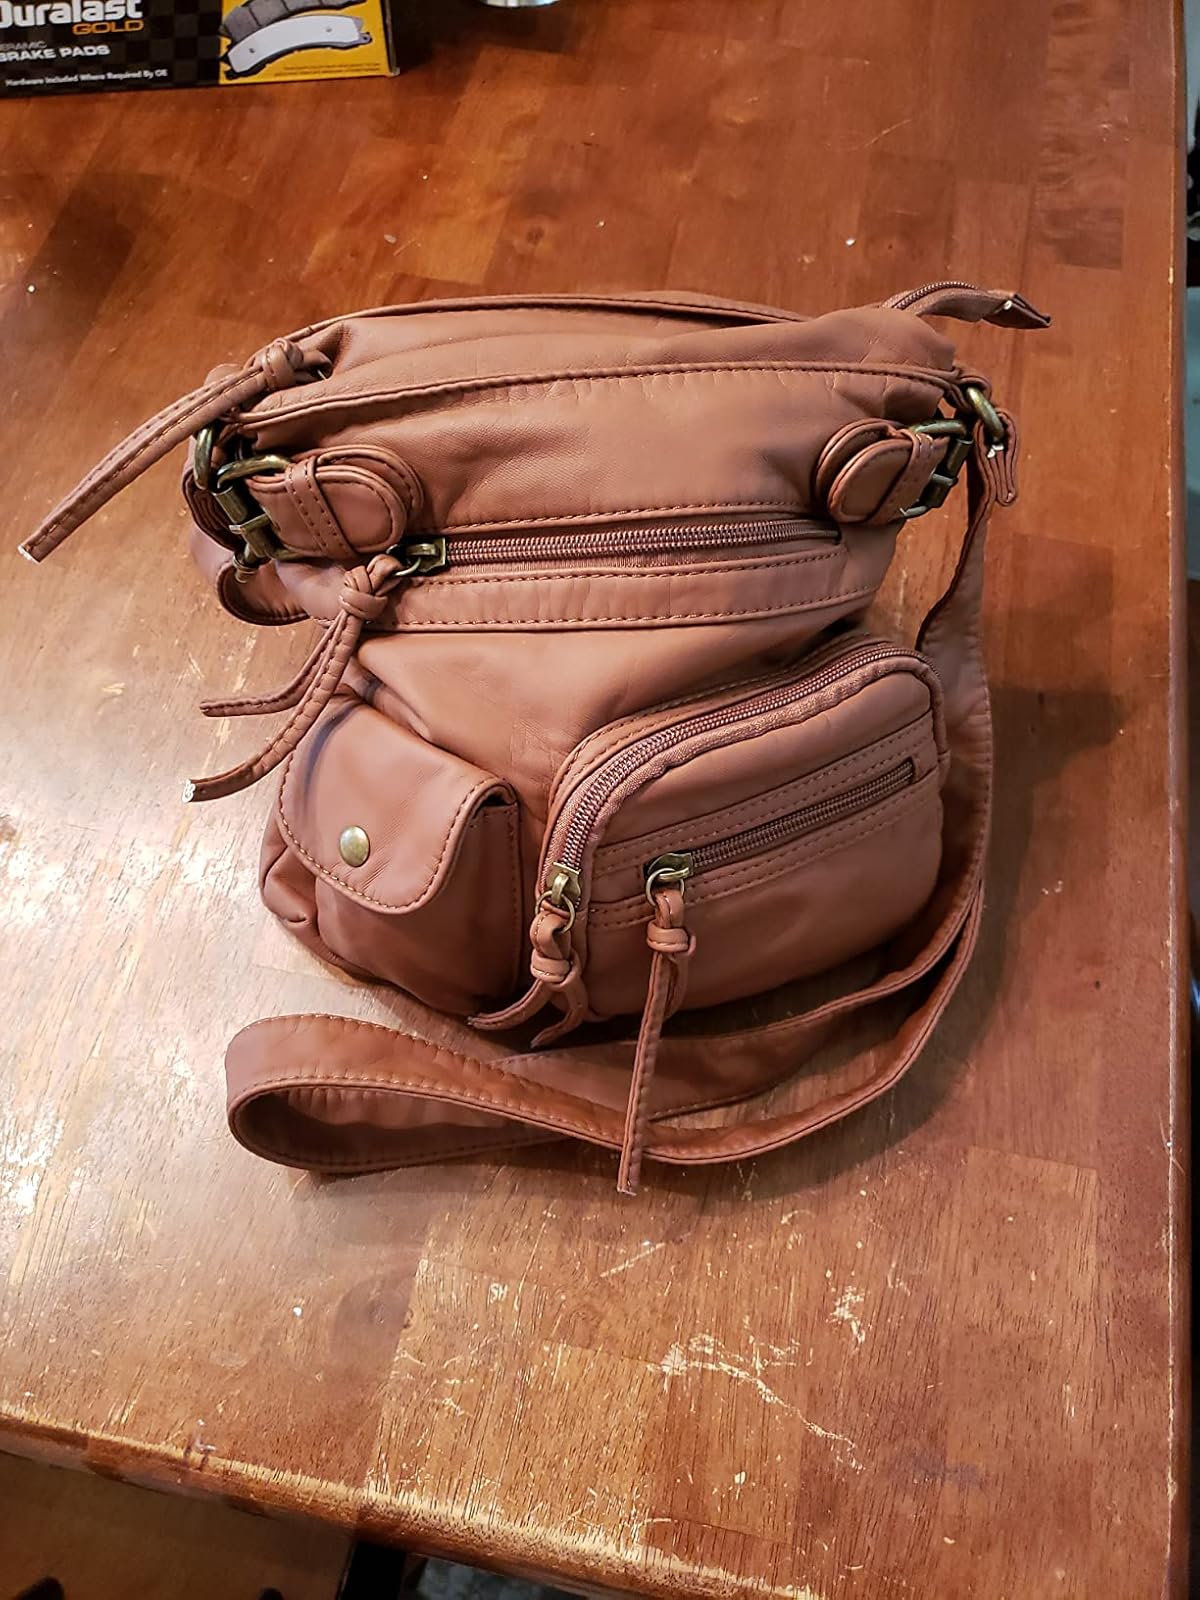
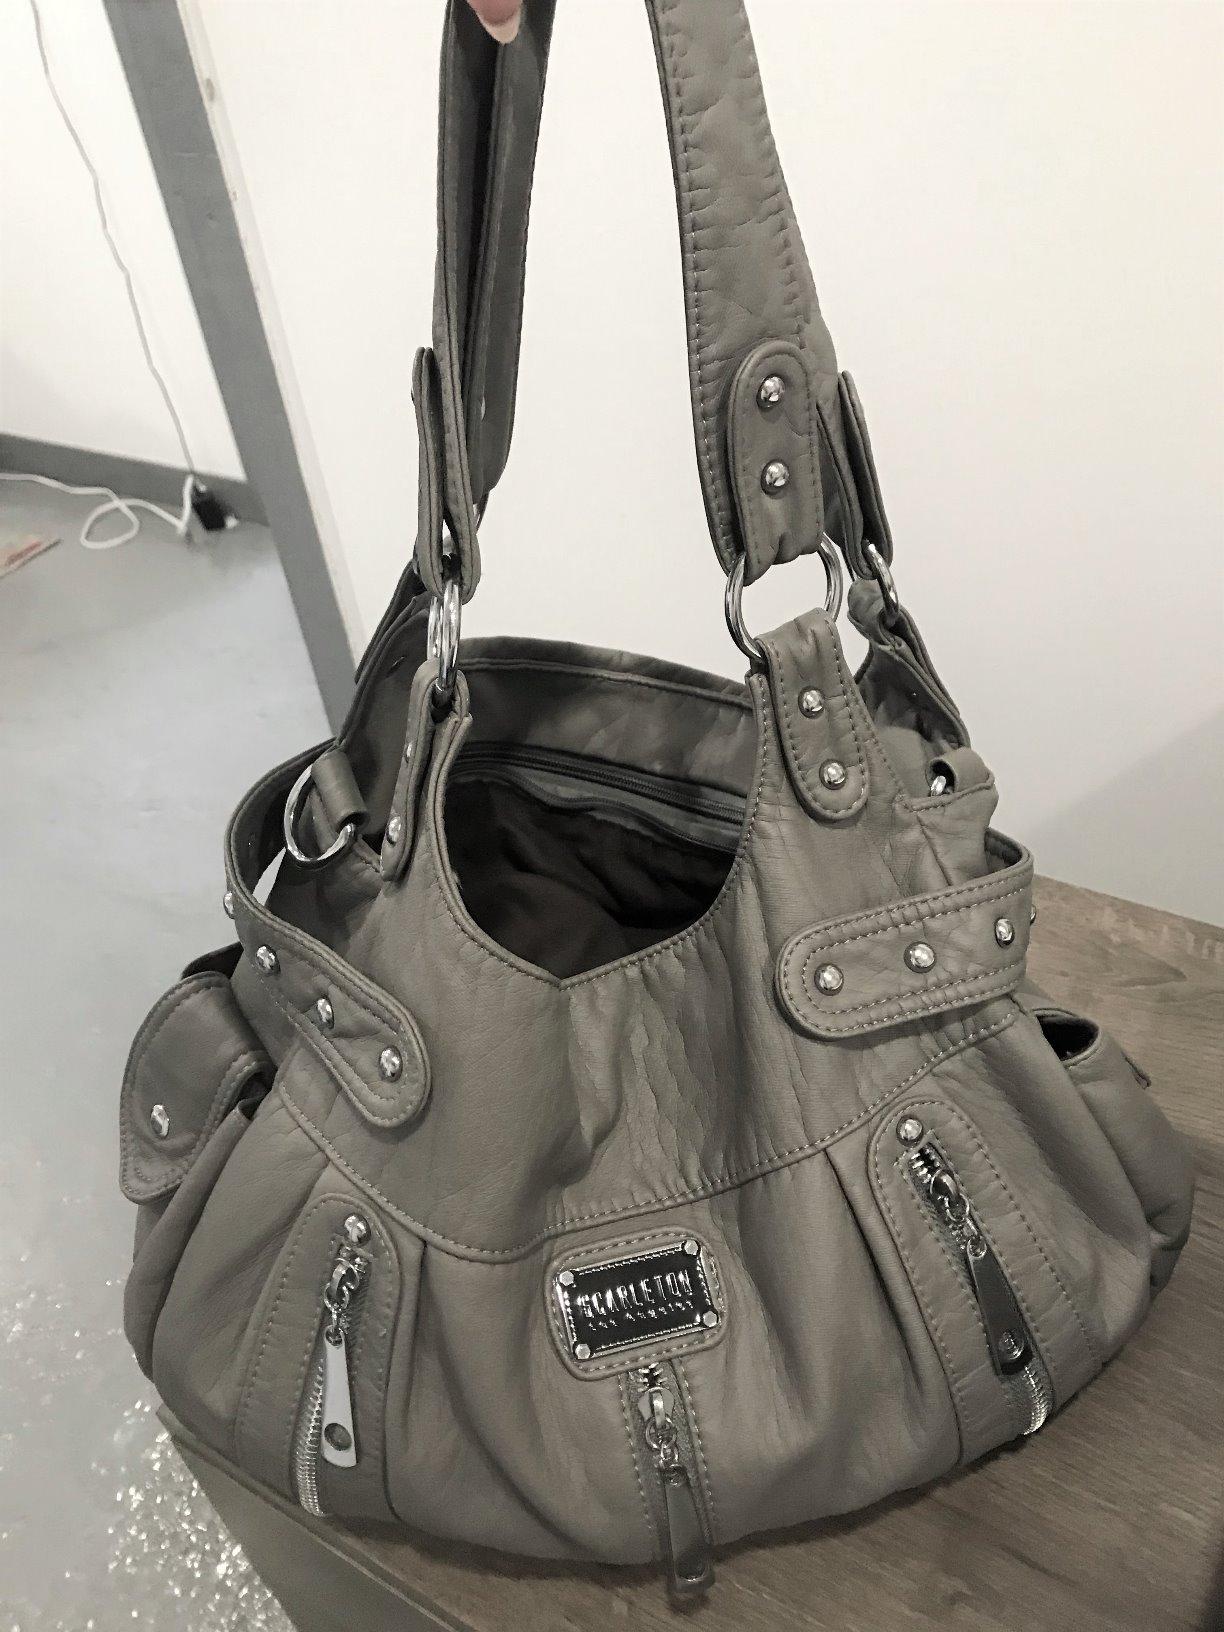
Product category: accessories_handbag
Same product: no